FMRIB Software Library

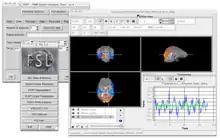
Example FSL GUIs

The FMRIB Software Library, abbreviated FSL, is a software library containing image analysis and statistical tools for functional, structural and diffusion MRI brain imaging data.